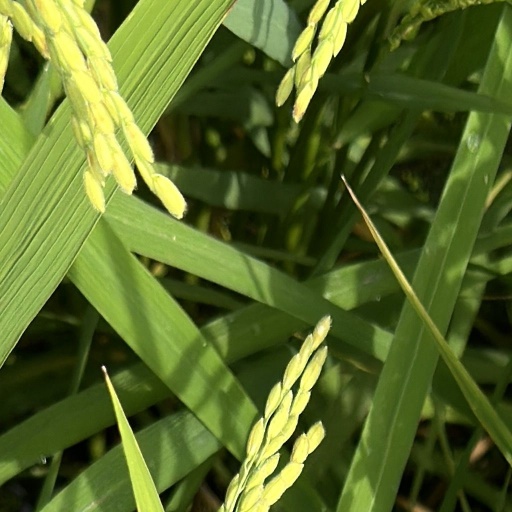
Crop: rice